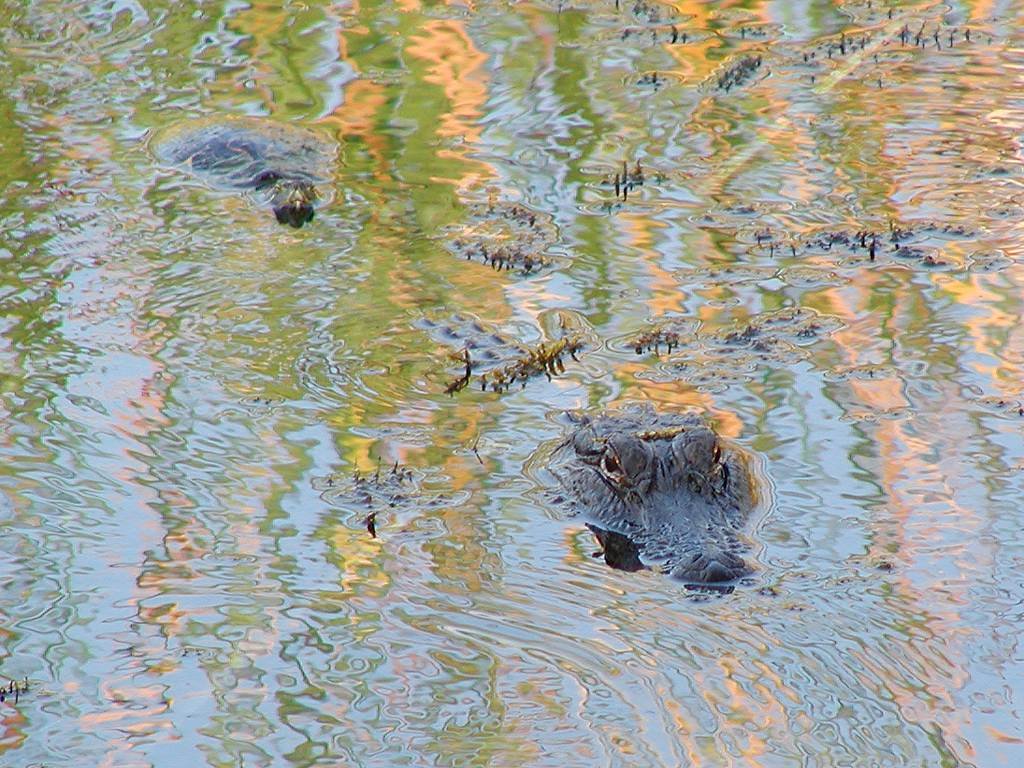
water, nature, wilderness, animal, wildlife, wild, autumn, predator, fauna, crocodile, alligator, animals, dangerous, carnivores